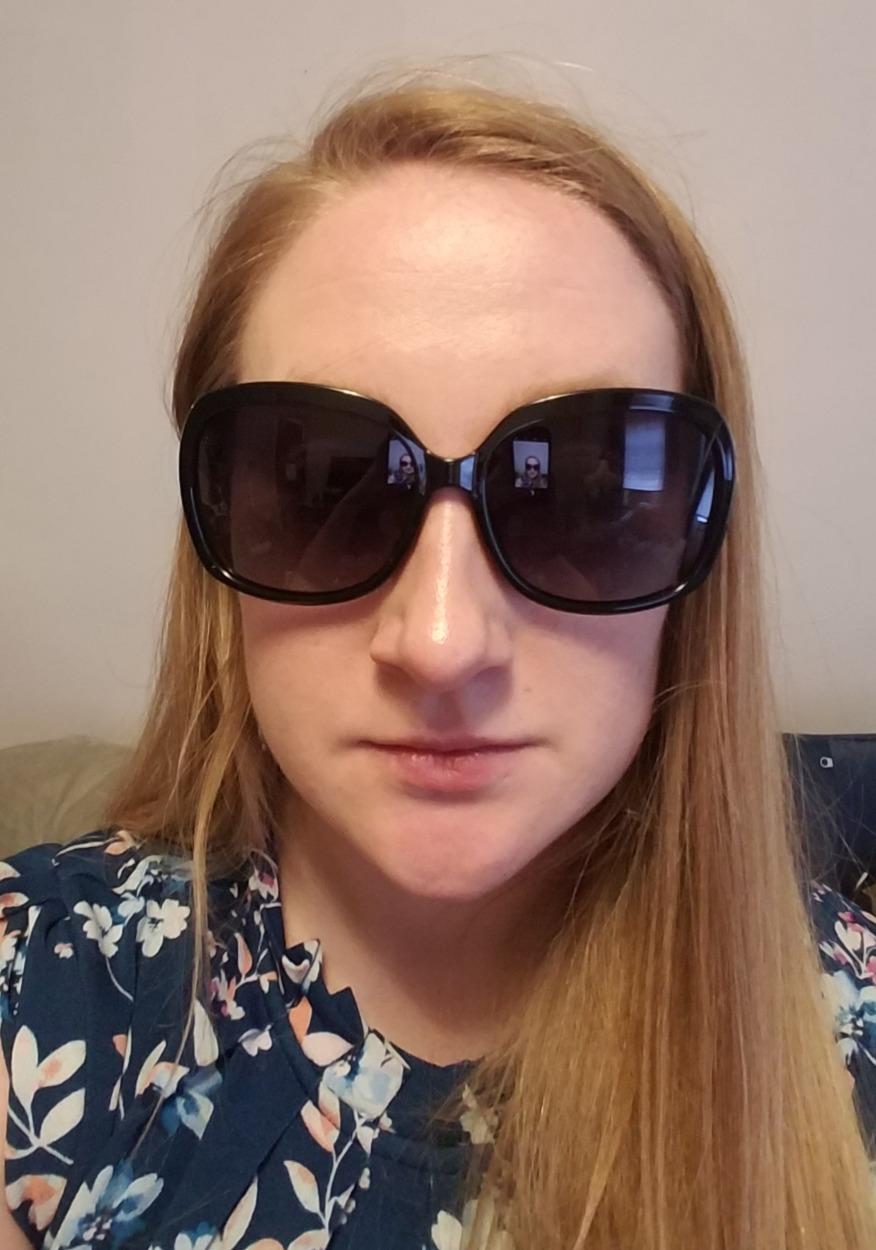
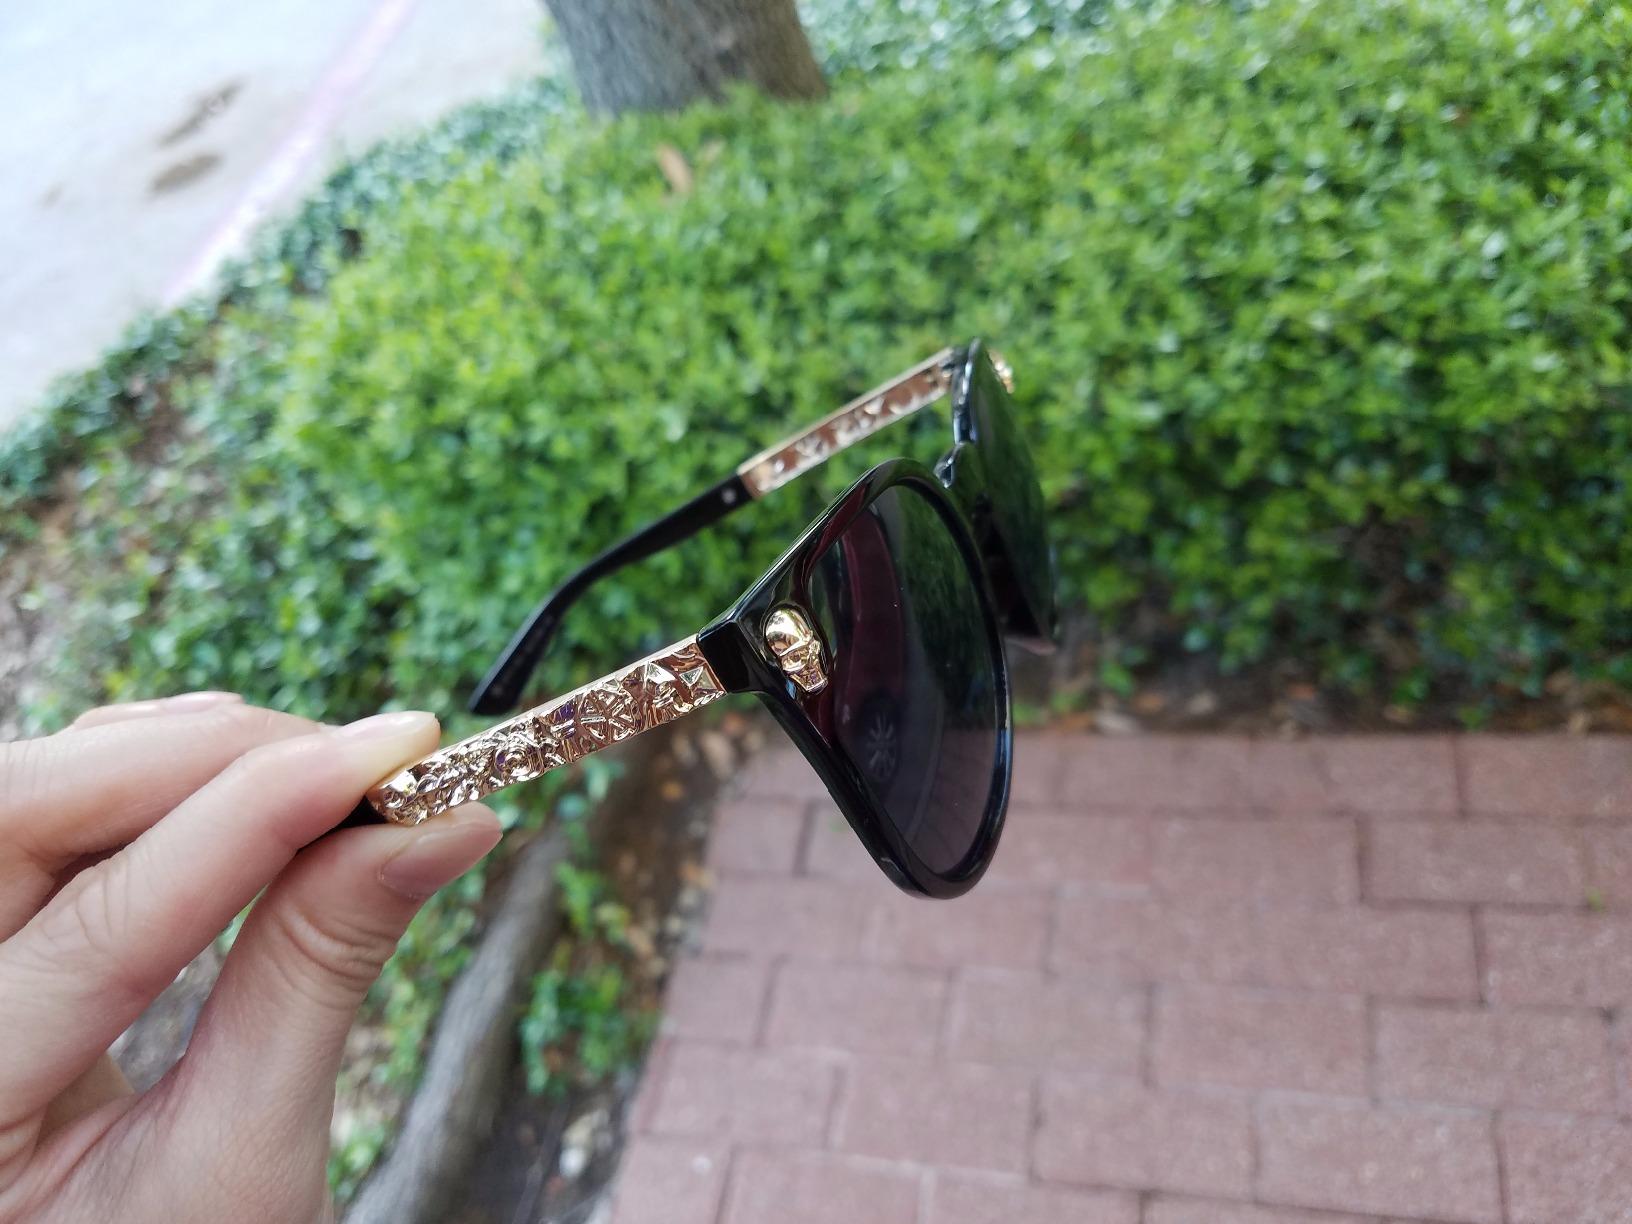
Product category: accessories_sunglasses
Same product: no